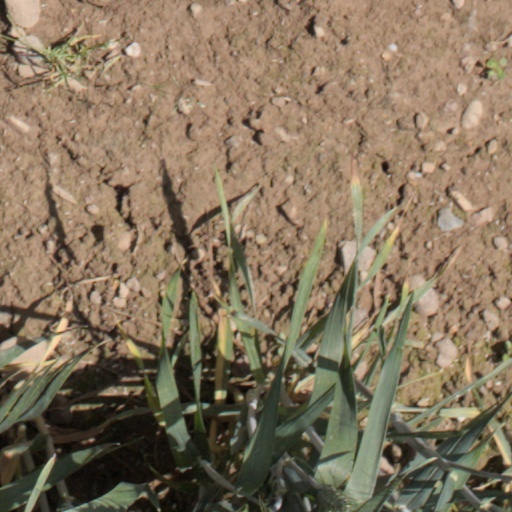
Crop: wheat